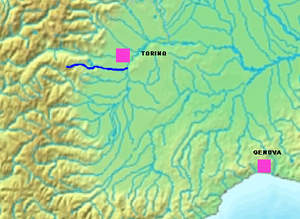
Le Sangone est un torrent du Piémont long d’environ 46 km, affluent de droite du Pô. Baigne le val Sangone, qui se trouve entre le val de Suse et le val Cluson.